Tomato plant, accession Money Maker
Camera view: bottom (45 deg); turntable rotation: 180 degrees
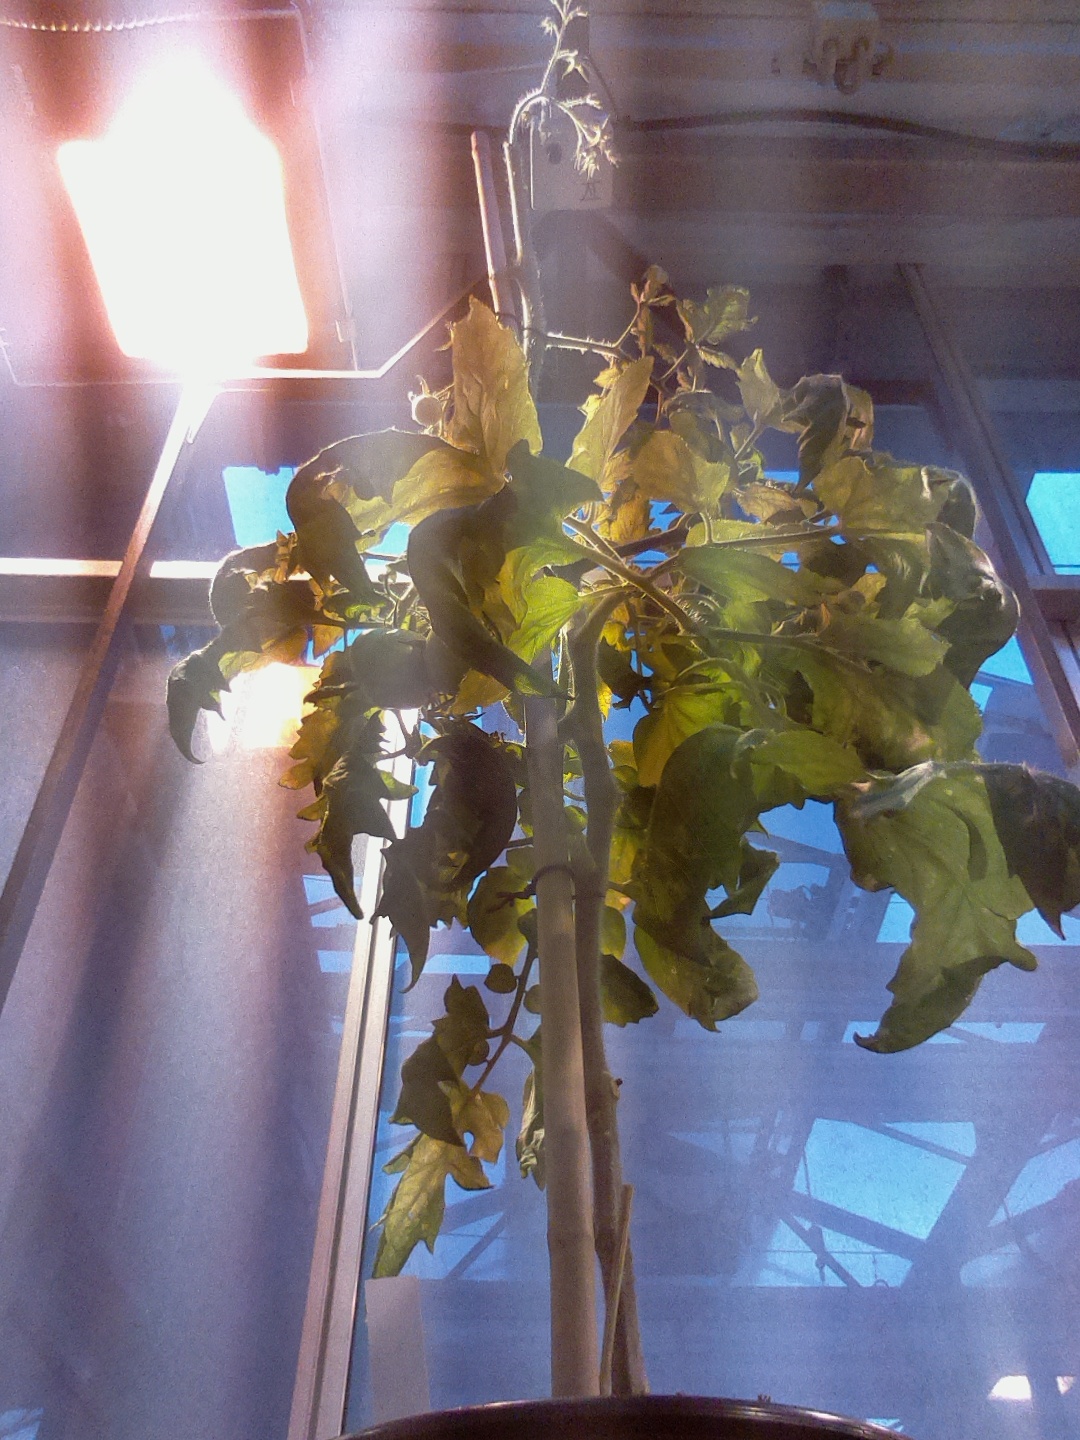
BBCH growth stage 75: 50%-60% of final fruit size